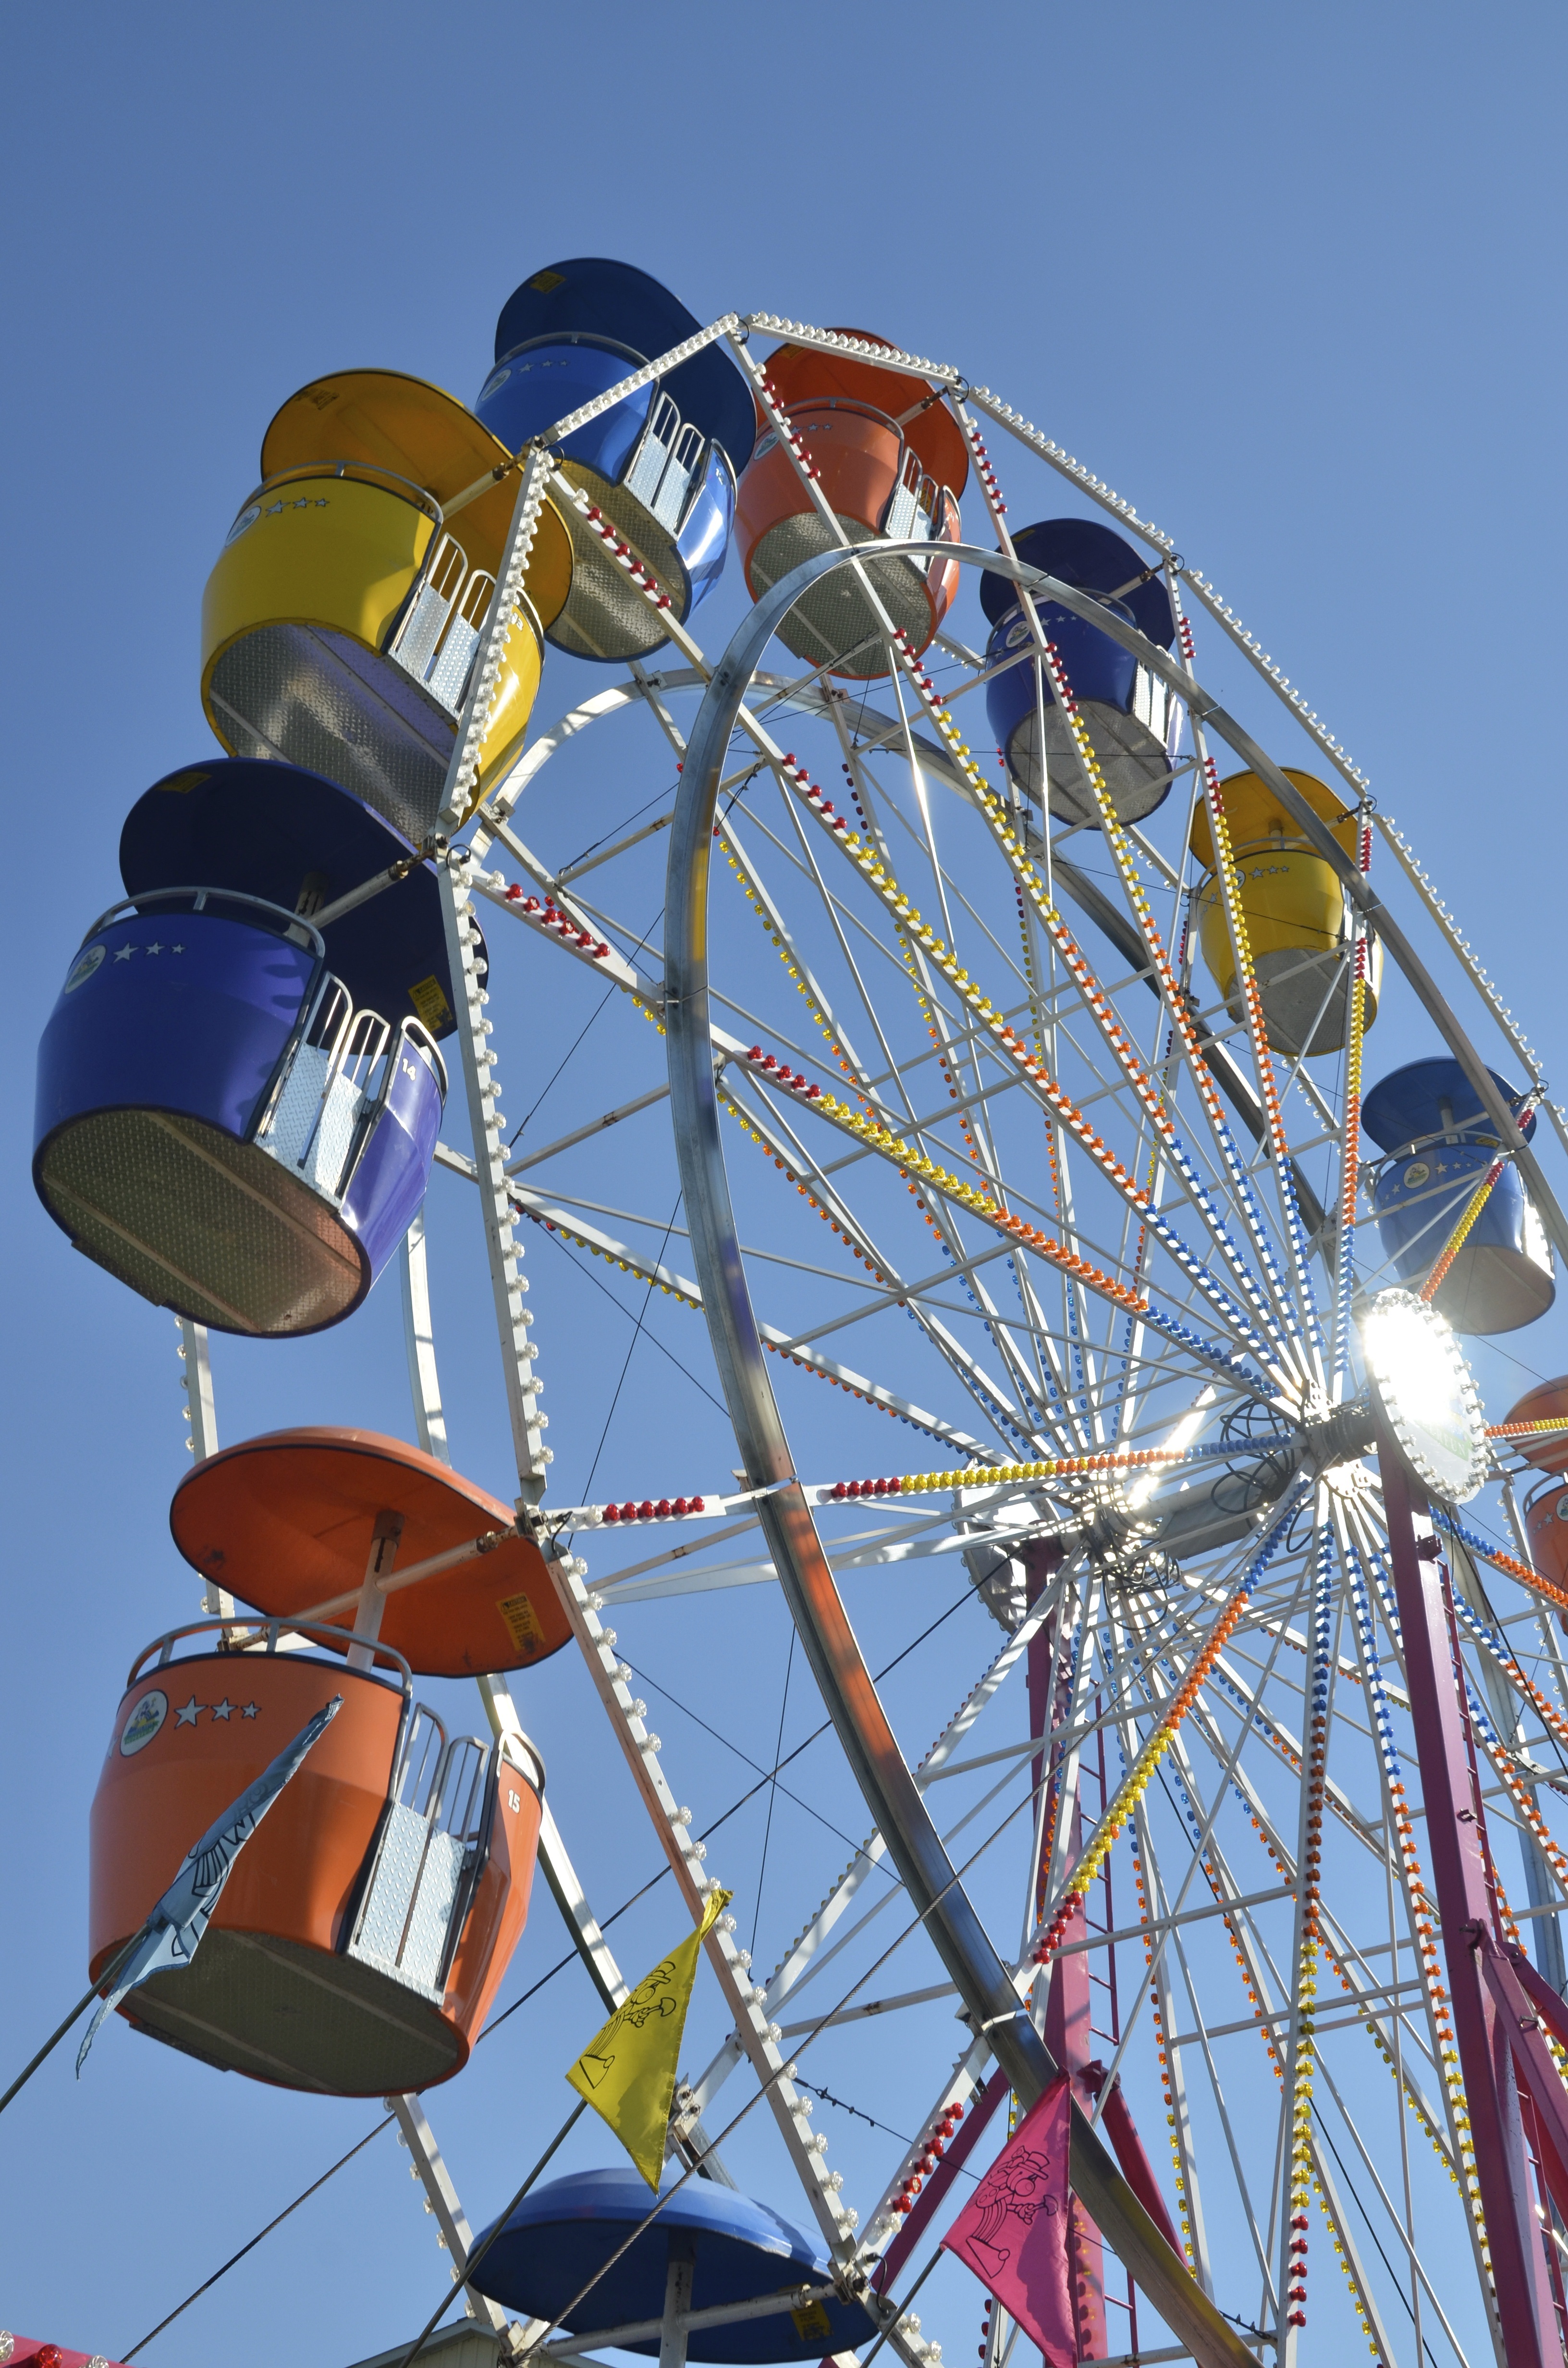
wheel, recreation, ferris wheel, amusement park, park, london, colors, canada, ontario, tourist attraction, fair, outdoor recreation, geographical feature